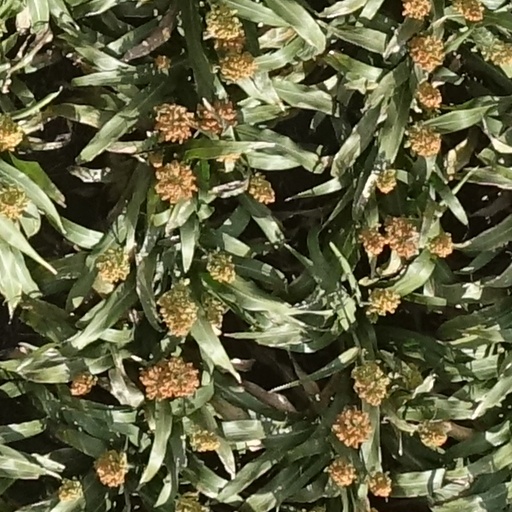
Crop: sorghum